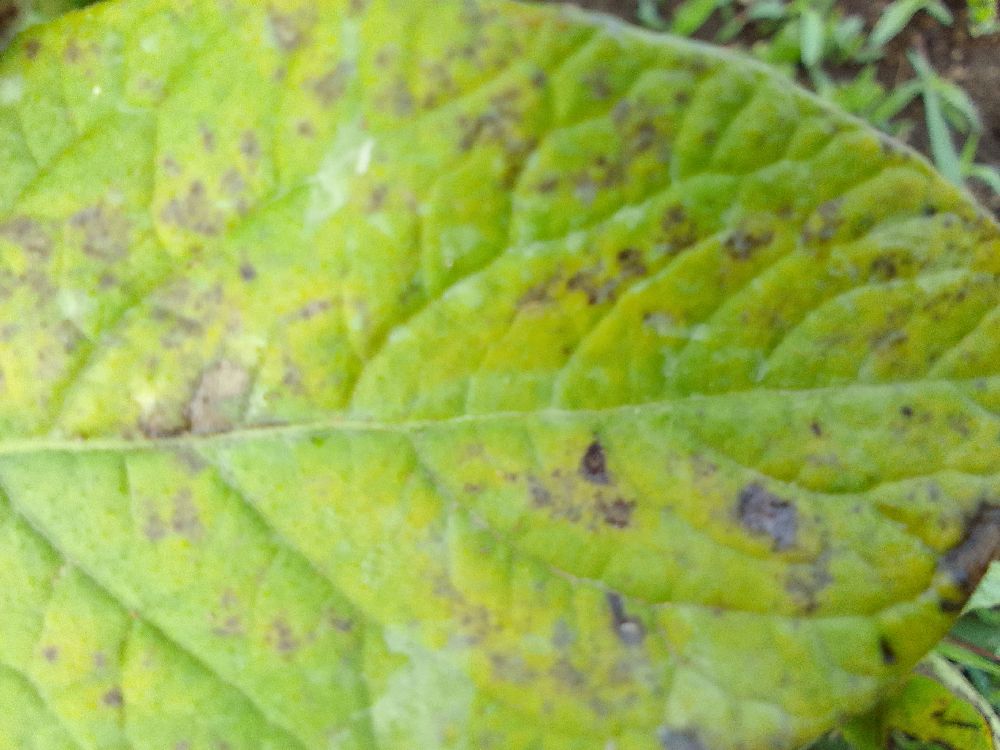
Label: Early blight